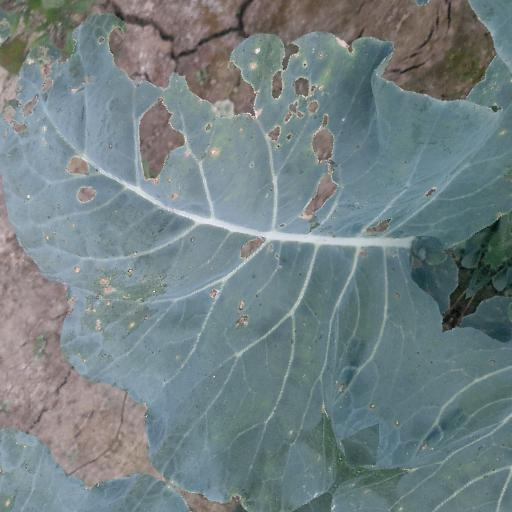
Label: Black Rot